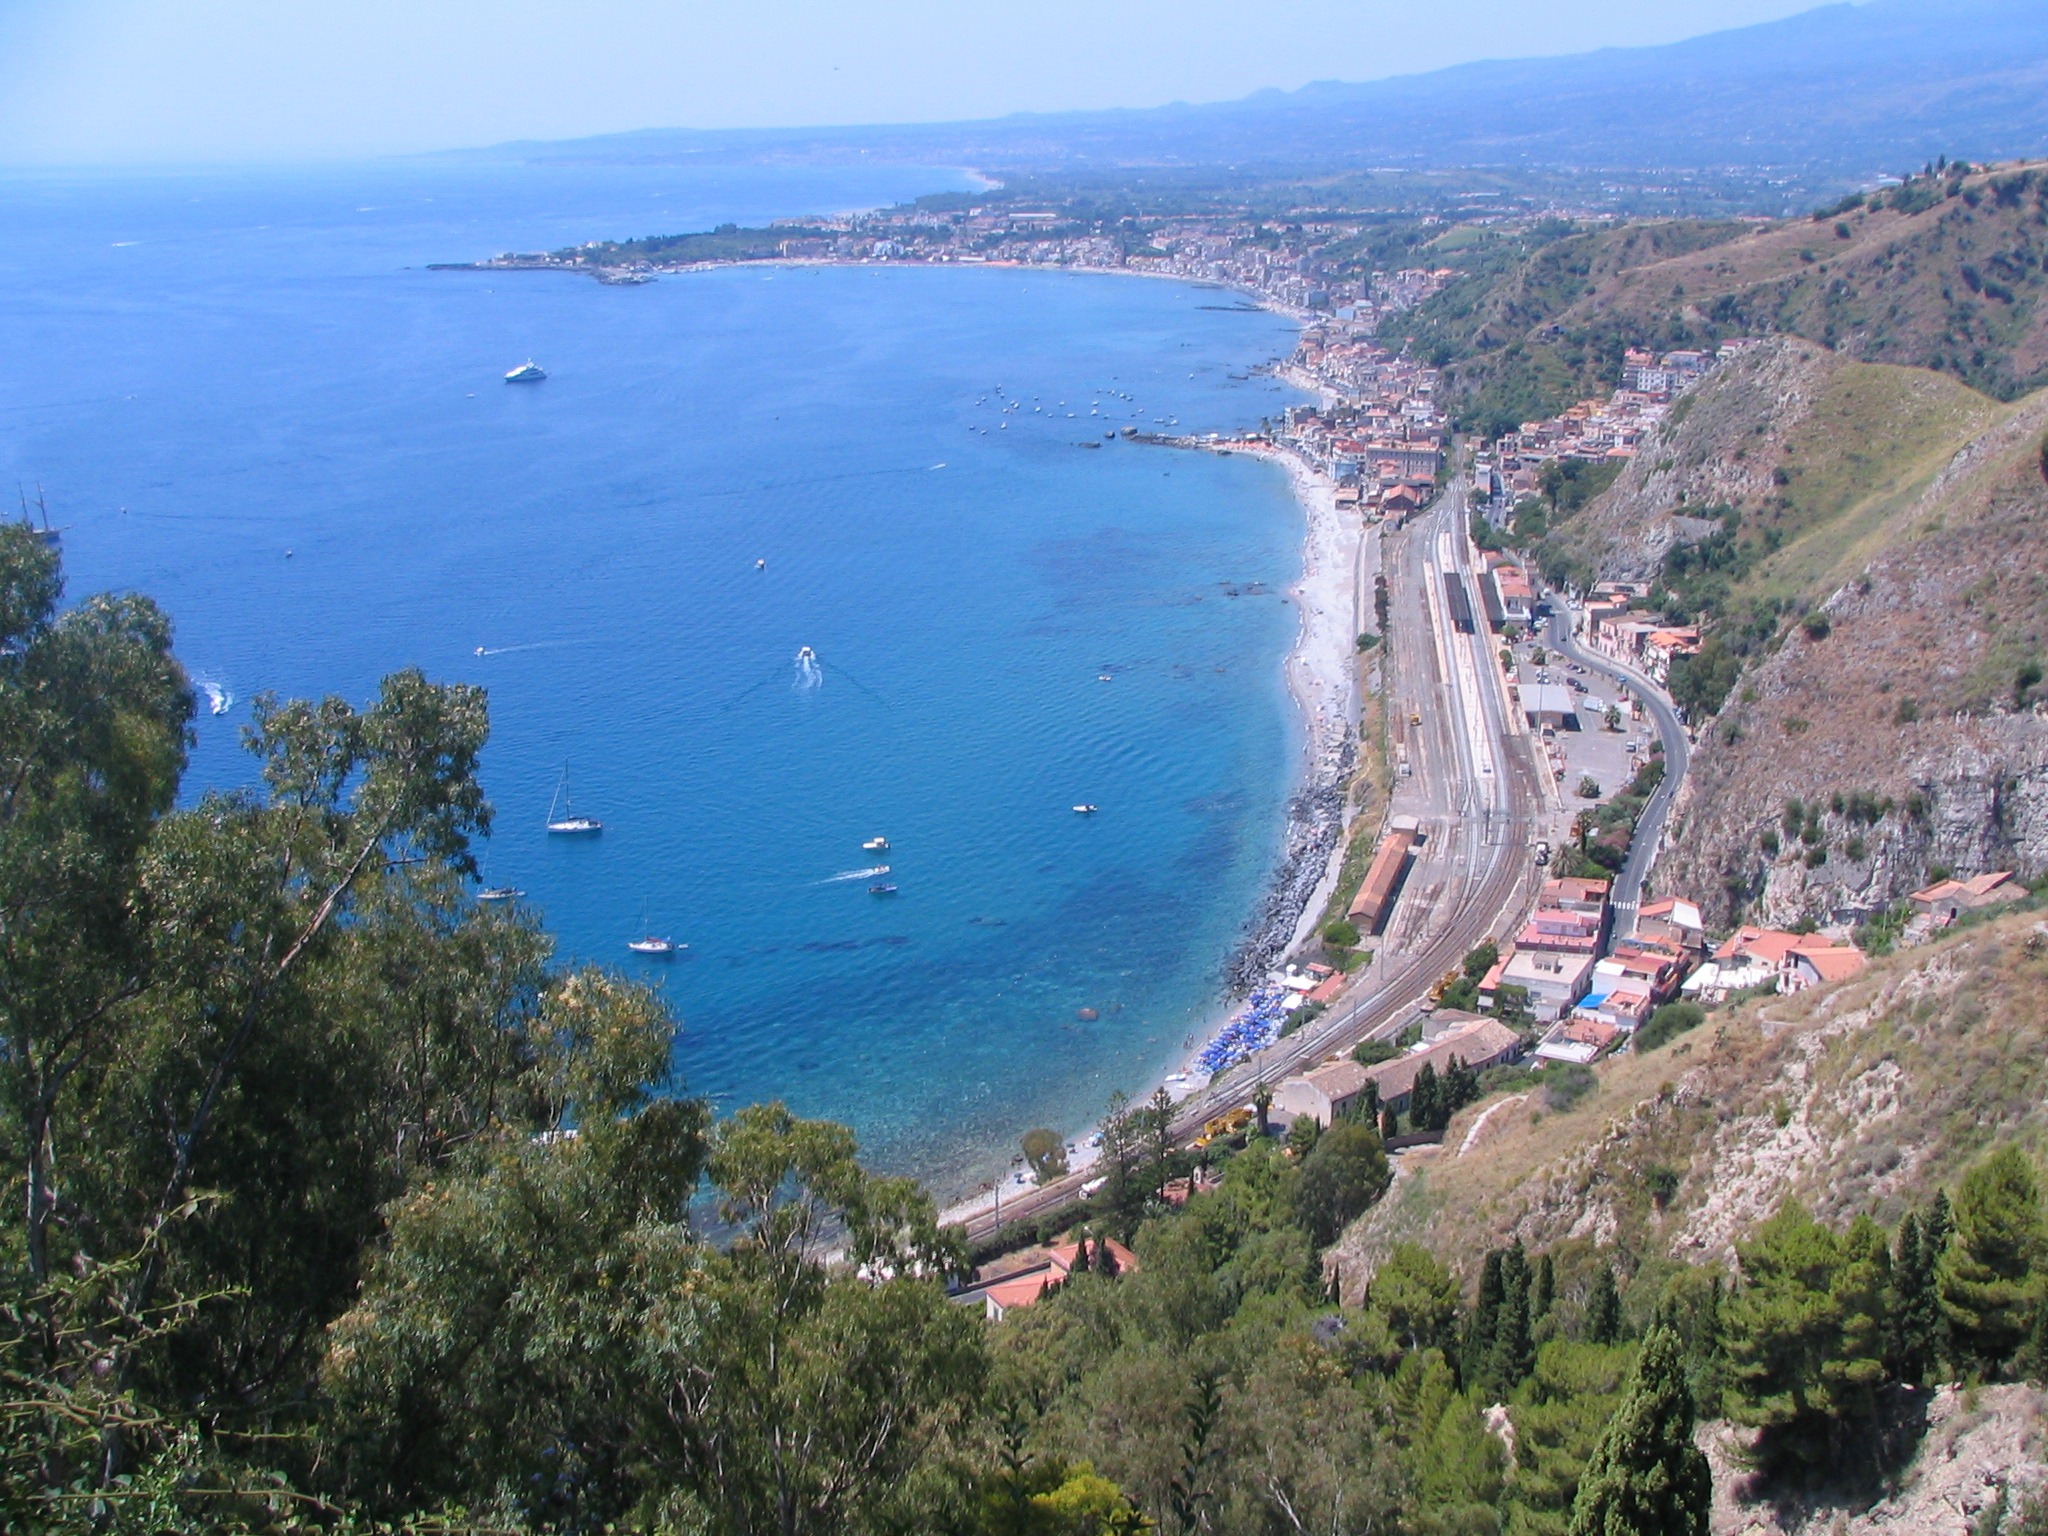
sea, coast, lake, cliff, bay, italy, fjord, reservoir, terrain, body of water, cape, sicily, taormina, aerial photography